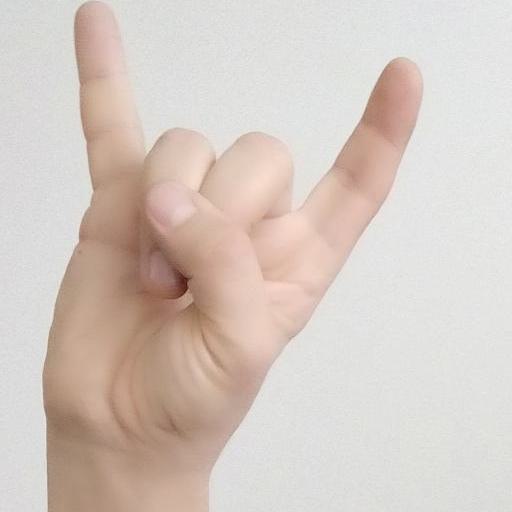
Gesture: rock